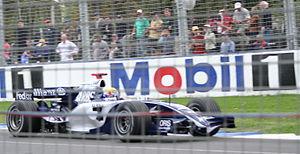
Le Grand Prix automobile d'Australie 2006 est la 753ᵉ course de Formule 1 courue depuis 1950 et la troisième épreuve du championnat 2006 courue sur le Circuit international de Melbourne autour du lac d'Albert Park, dans la banlieue de Melbourne le 2 avril 2006.